History of Dublin

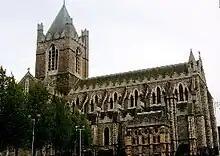
Christ Church Cathedral (exterior)

Diarmait mac Murchada's rule was brief as he died in May 1171. Leadership of Leinster and Dublin was assumed by his Norman son-in-law Richard de Clare ("Strongbow"). Diarmait had designated that Strongbow would succeed him as part of their military alliance and marriage agreement, but this was contested by Diarmait's son Domhnall and other Irish kings and leaders. Eventually, Henry II invaded Ireland himself to ensure that the Normans served in fief to him and did not consider separating from English rule. As a result of the Anglo-Norman invasion of southern Ireland, Dublin became the centre of English power on the island, replacing Tara in Meath, which had been the seat of the Gaelic High Kings of Ireland.